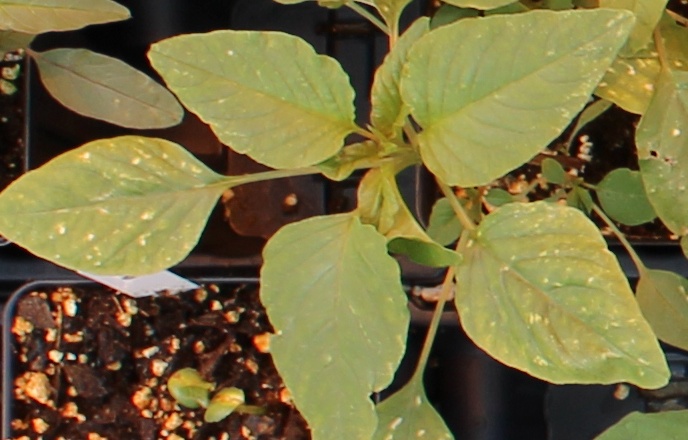
Label: Palmer Amaranth